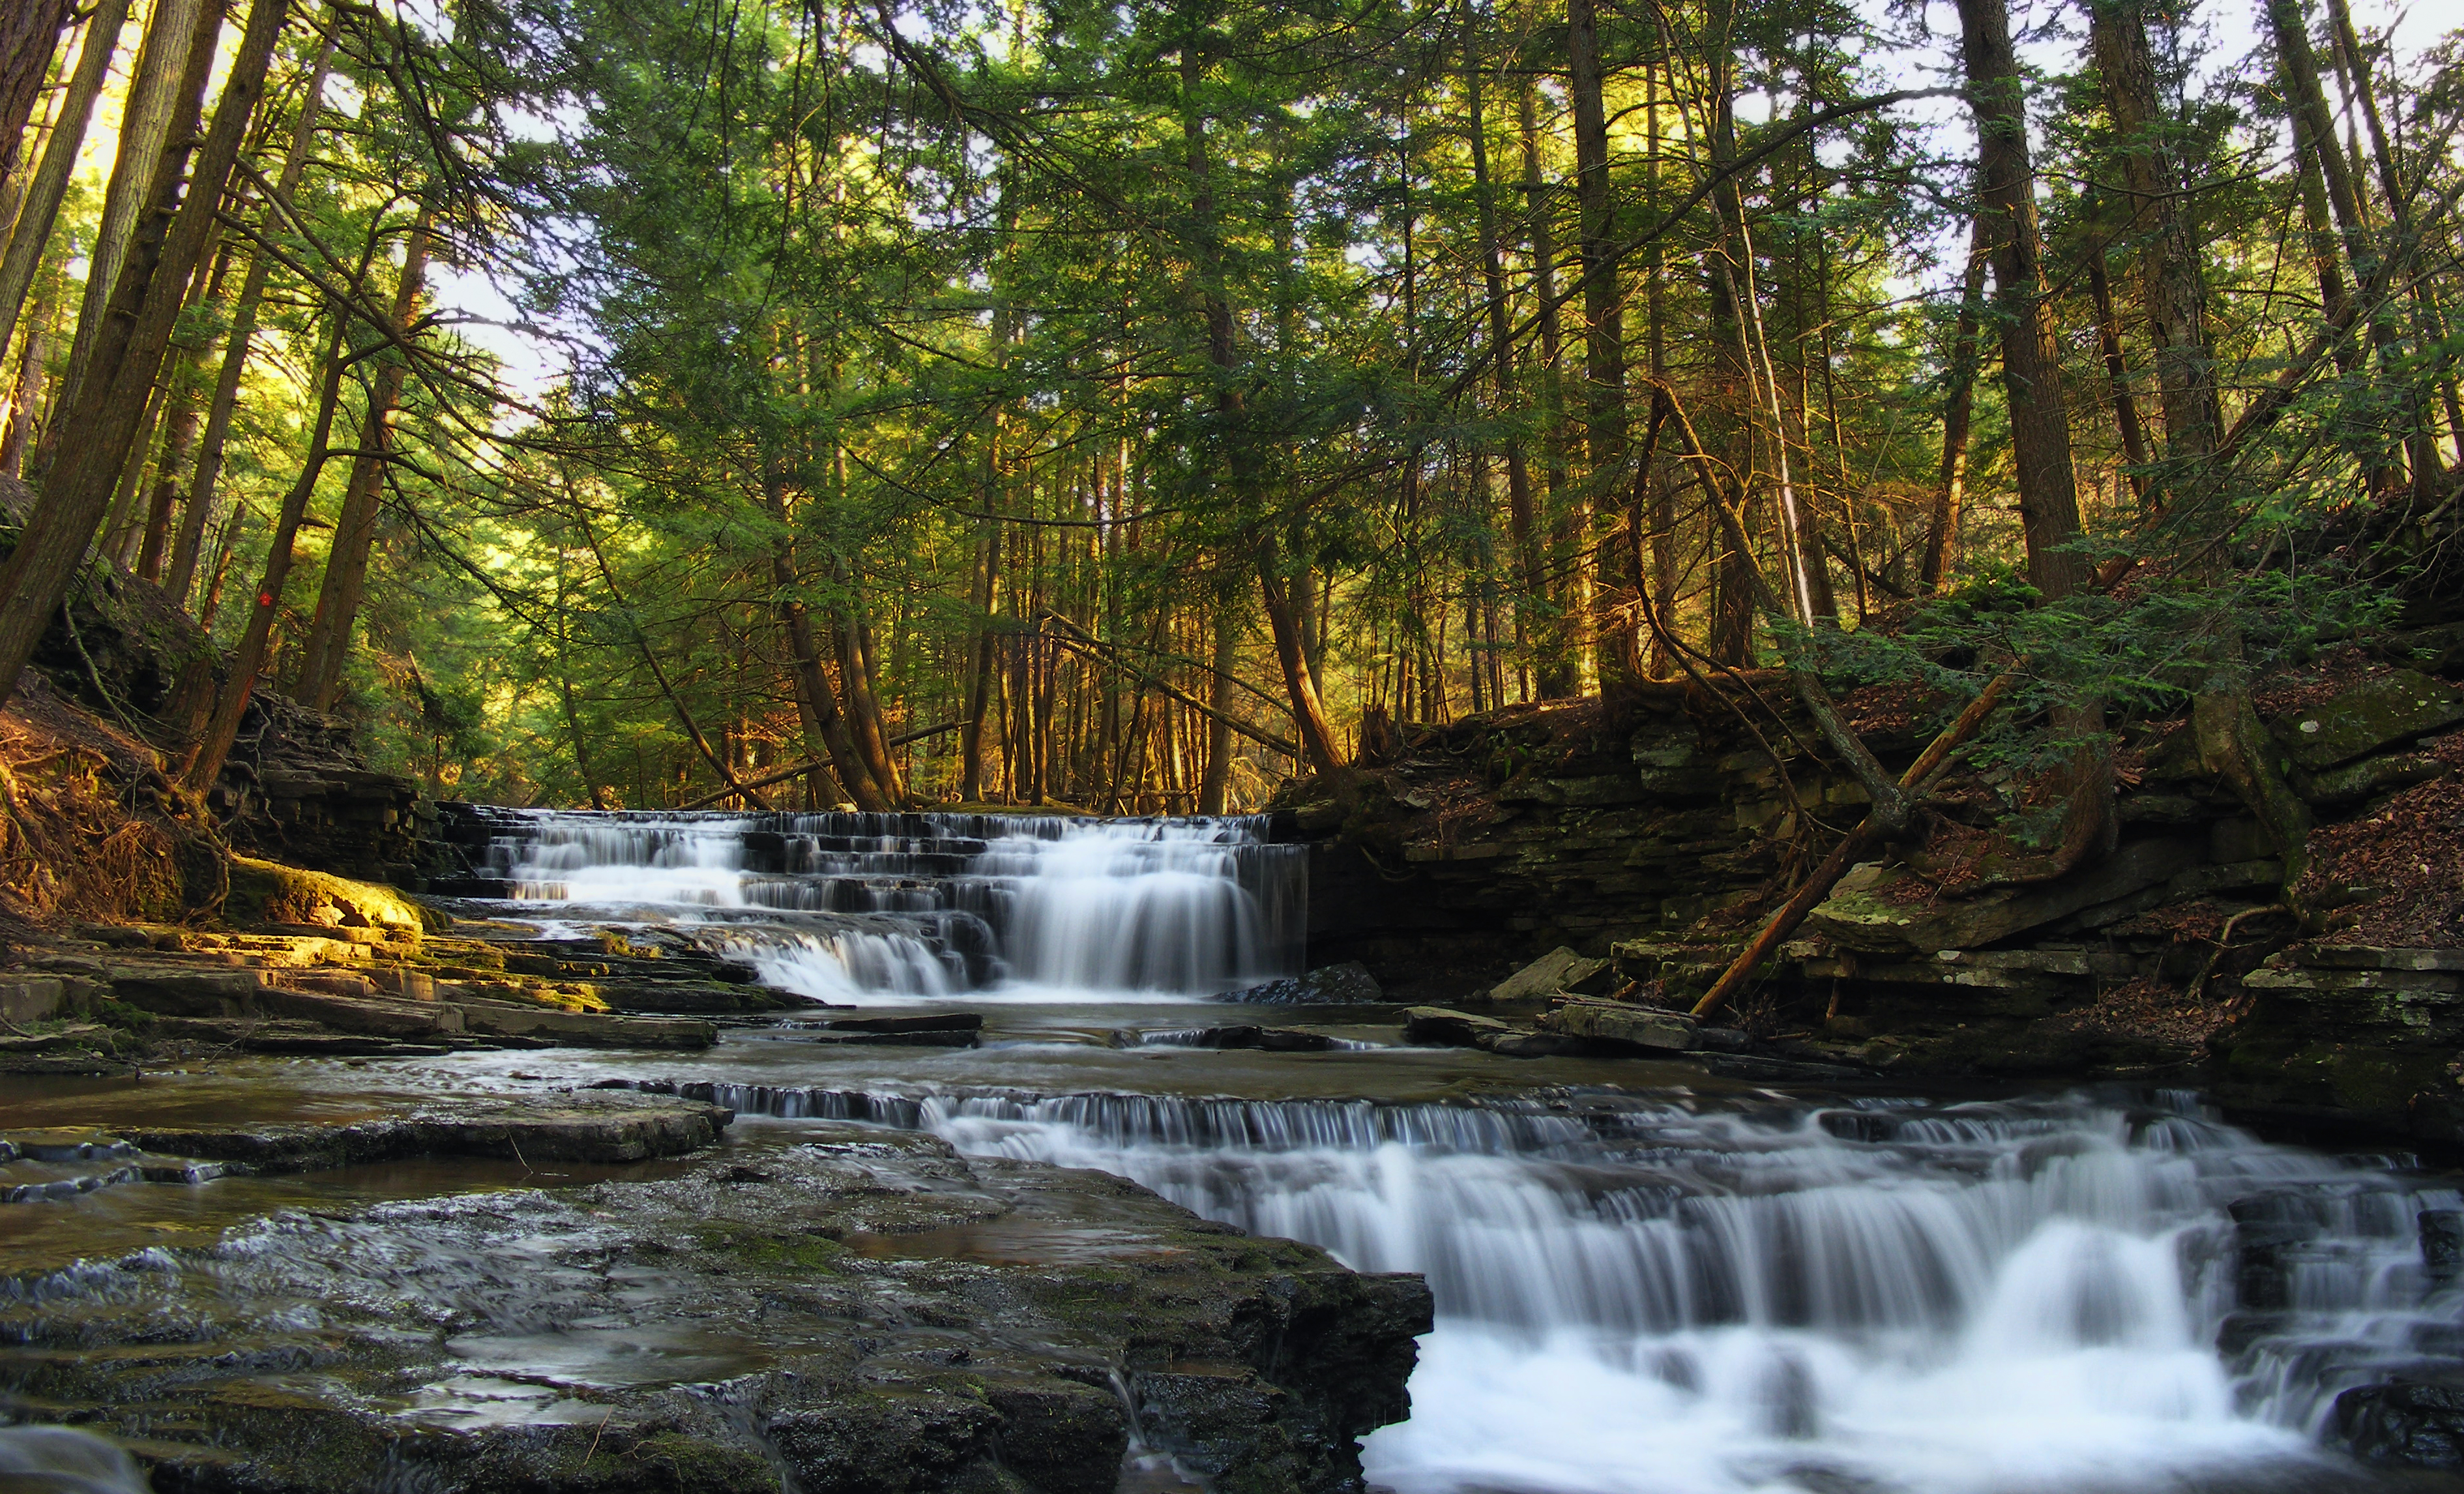
tree, water, nature, forest, waterfall, creek, wilderness, hiking, river, stream, spring, autumn, rapid, body of water, trees, creativecommons, coniferous, rainforest, falls, hemlocks, lowlight, ravine, pennsylvania, endlessmountains, fallbrook, saltspringsstatepark, susquehannacounty, fallbrooknaturalarea, wasserfall, woodland, habitat, water feature, watercourse, state park, natural environment